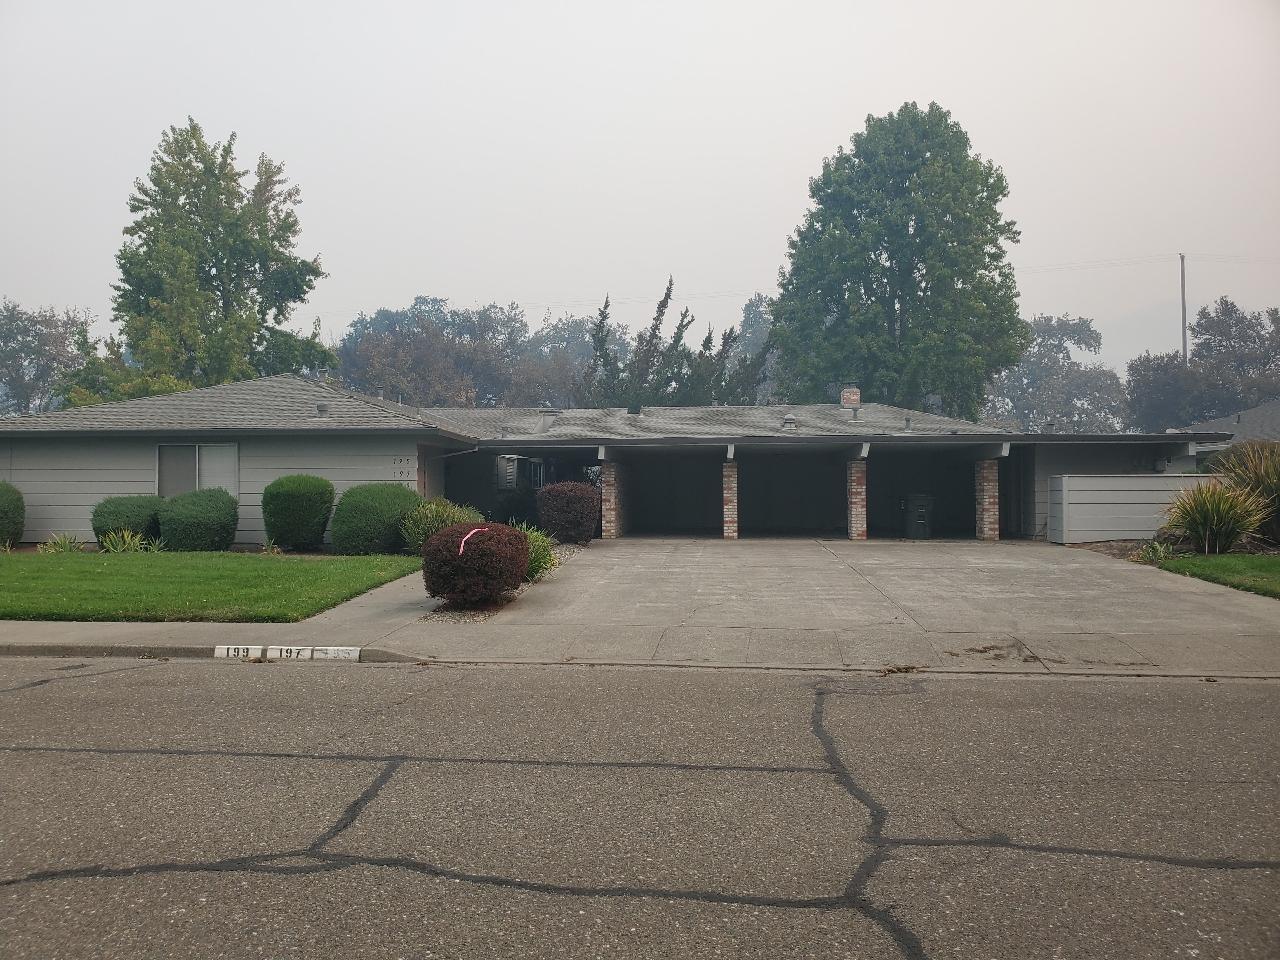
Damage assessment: no_damage